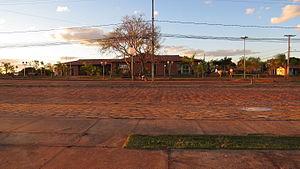
Mateiros est une municipalité brésilienne située dans l'État du Tocantins. Elle est connue pour abriter aux alentours une petite piscine naturelle, la Fervedouro, connue pour son sable blanc et son eau cristalline.